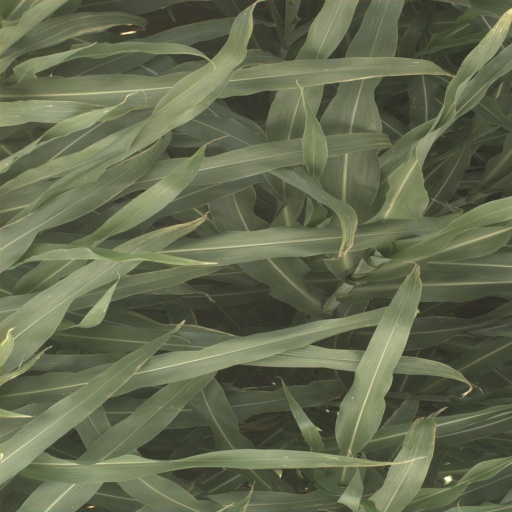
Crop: sorghum